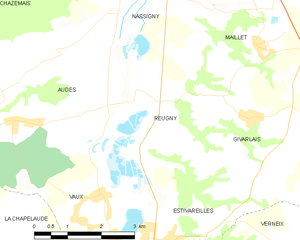
Carte des communes françaises: Reugny